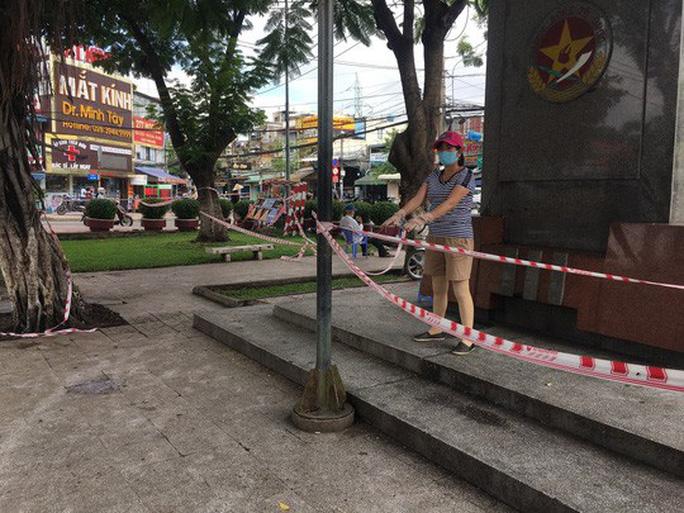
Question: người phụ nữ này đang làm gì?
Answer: đang tập thể dục ở ngoài công viên